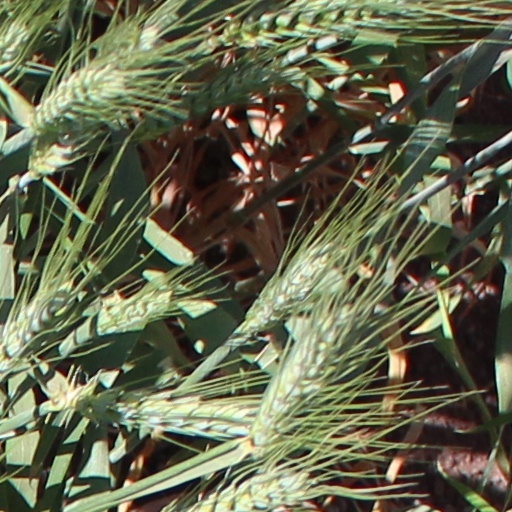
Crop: wheat